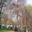
Label: willow_tree